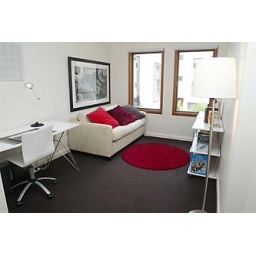
Study with sofa that opens to double bed. Books and comfy reading chair (not in photo). Built in double Wardrobe.